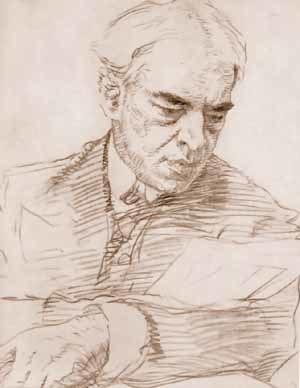
Cet article ne reprend que les tableaux pour lesquels une image est disponible dans la liste en langue russe Список портретов Валентина Серова, qui reprend l'ensemble des portraits réalisés par ce peintre russe.